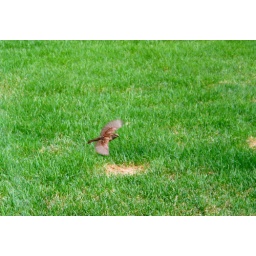
bird flying in my yard